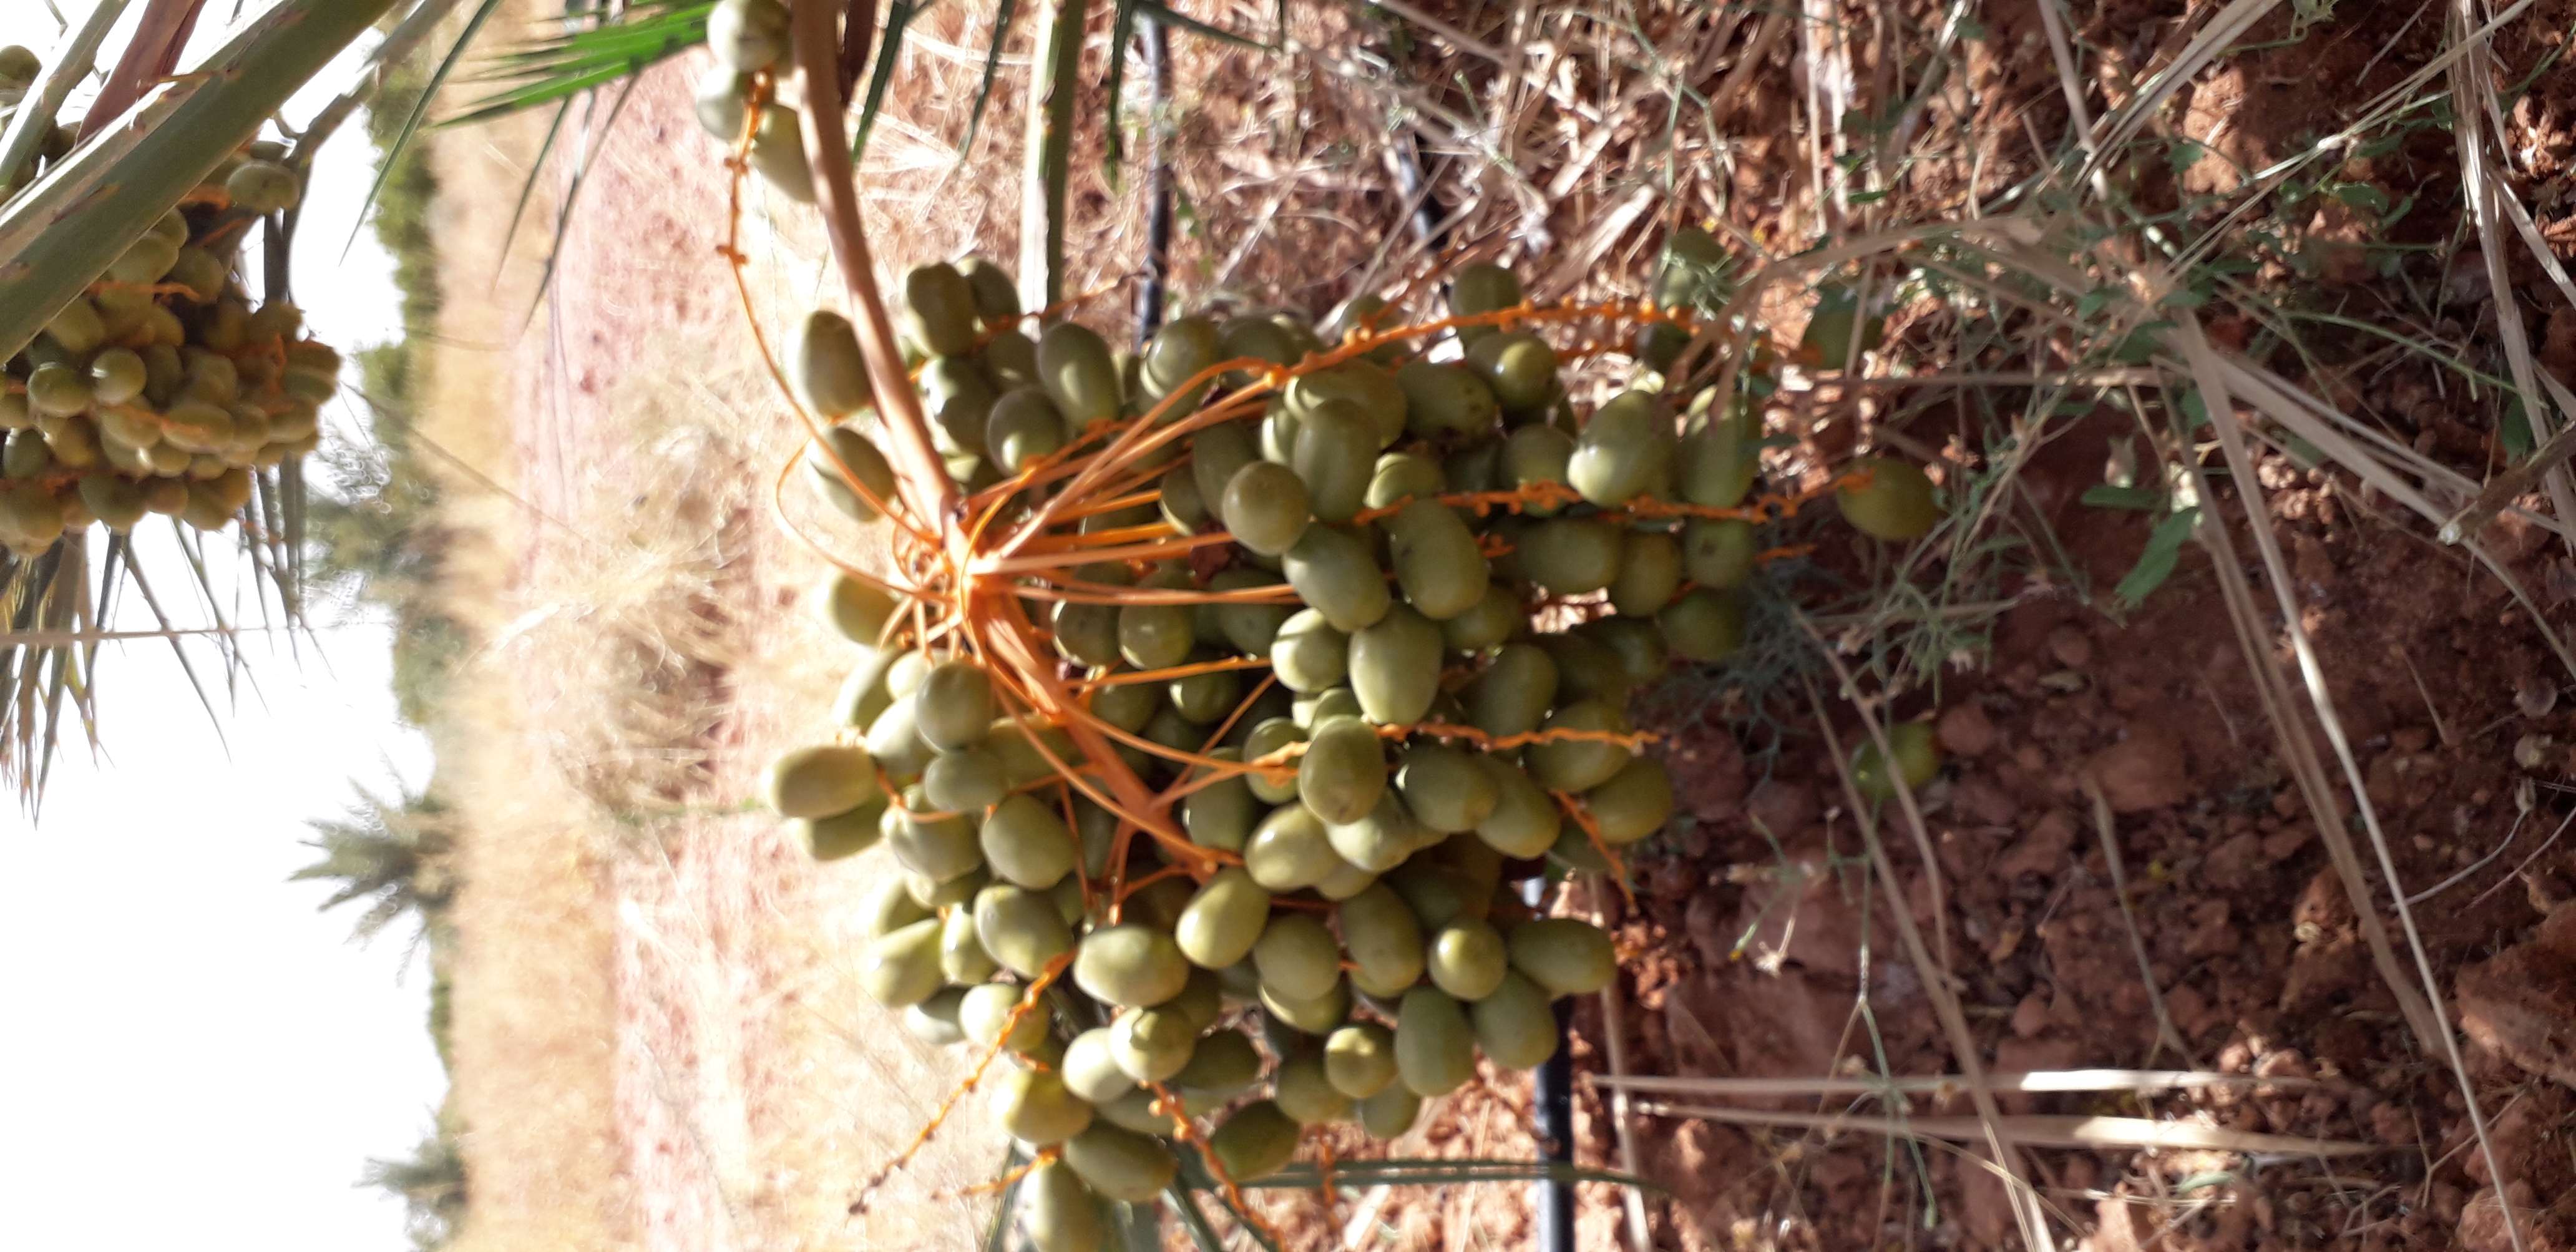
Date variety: Boufagous